Aldeburgh branch line

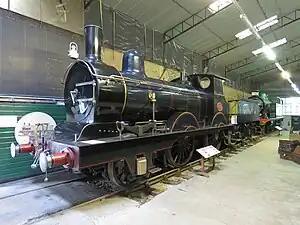
490 at Bressingham

These locomotives would have most likely been allocated to Ipswich engine shed and it is possible that other smaller classes of engine from that depot would have worked the line. As mentioned Aldeburgh had a small engine shed which was a sub-shed of Ipswich and used to stable the branch locomotive overnight.